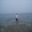
Label: sea